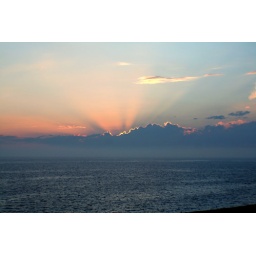
clouds outlined by the sunset in pink and gold on Lake Michigan near Muskegon